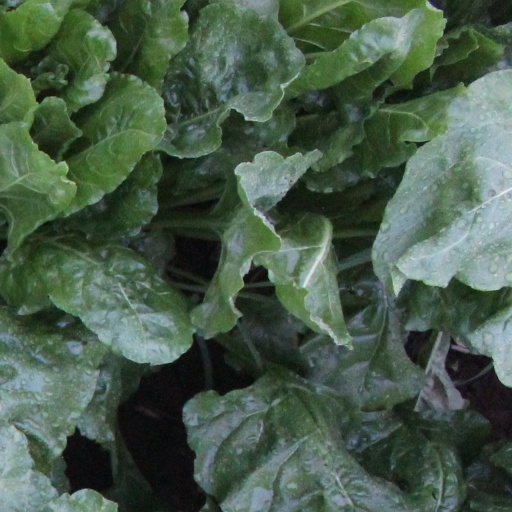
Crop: sugar beet